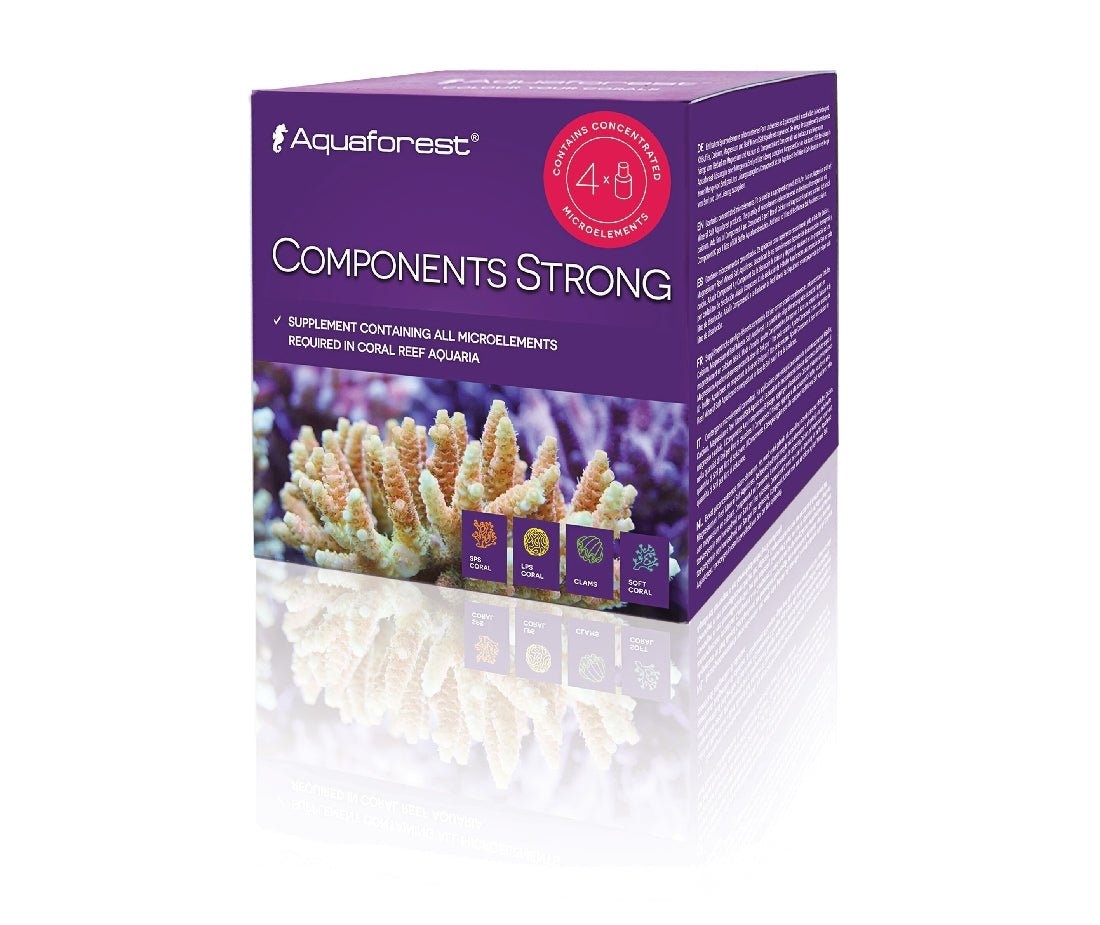
Aquaforest Components Strong
Component A Strong Component contains concentrated strontium and barium. The amount of strontium and barium depends on requirements for magnesium and calcium. 5 ml should be added to 1 litre of ready solution of calcium chloride. Recommended use with Aquaforest Calcium products. Capacity: bottle of 75ml US:19ml should be added to 1 US gal. Component B Strong Component contains concentrated heavy metals. The amount of heavy metals depends on requirements for magnesium and calcium. 5 ml should be added to 1 litre of ready solution of calcium chloride. Recommended use with Aquaforest Calcium products. Capacity: bottle of 75ml US:19ml should be added to 1 US gal. Component C Strong Component contains concentrated iodide and fluoride. The amount of iodide and fluoride depends on requirements for calcium. 5 ml should be added to 1 litre of ready solution of sodium bicarbonate. Recommended use with Aquaforest® KH Buffer product. Capacity: bottle of 75ml US:19ml should be added to 1 US gal. Component K Strong Component contains concentrated potassium. The amount of potassium depends on requirements for magnesium and calcium. 5 ml should be added to 1 litre of ready solution of magnesium chloride and mineral salt. Recommended use with Aquaforest® Magnesium and Reef Mineral Salt product. Capacity: bottle of 75ml. US:19ml should be added to 1 US gal.
Brand: iwaquariums
Category: Animals & Pet Supplies > Pet Supplies > Fish & Aquatic Supplies > Aquarium Water Treatments > Water Conditioners